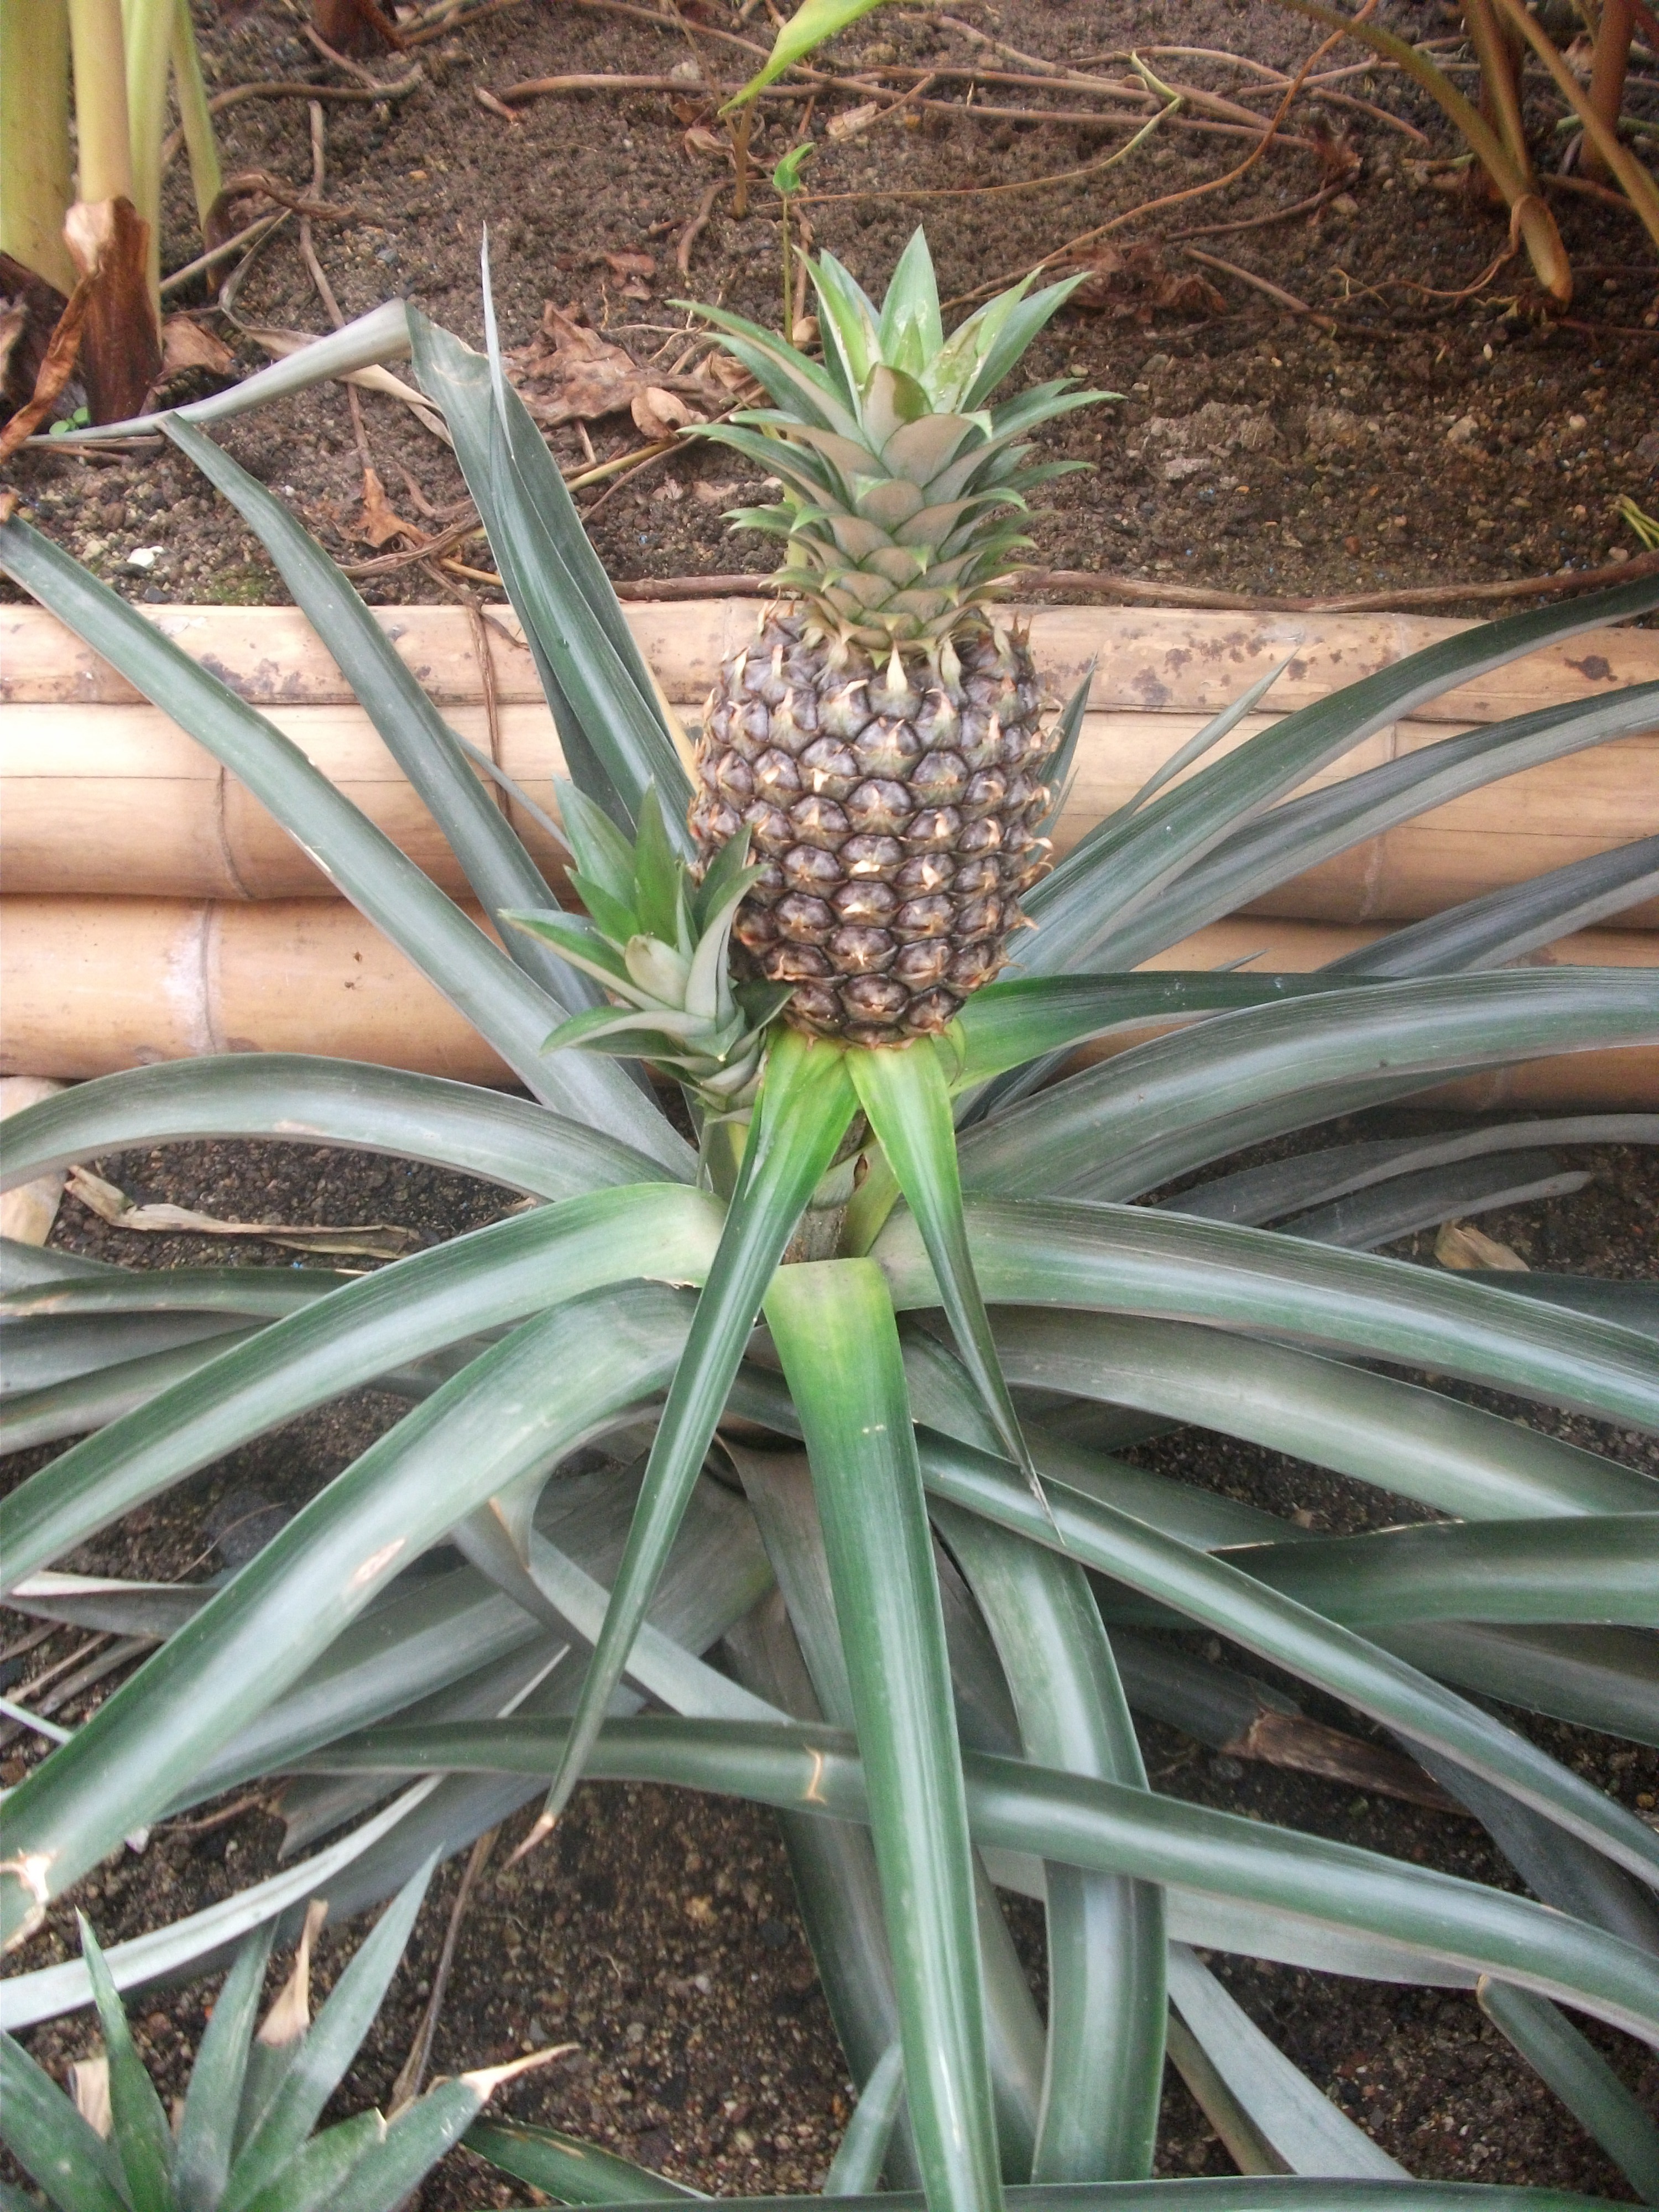
nature, prickly, plant, fruit, leaf, flower, food, green, produce, tropical, botany, yellow, pineapple, leaves, aloe, agave, pointed, xanthorrhoeaceae, flowering plant, pineapple plant, land plant, arecales, agave azul